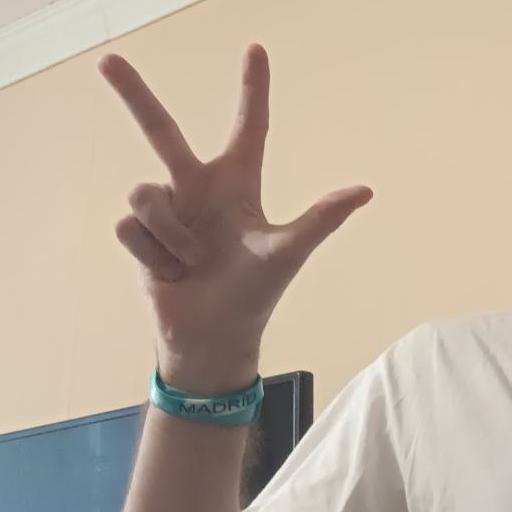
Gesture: three2